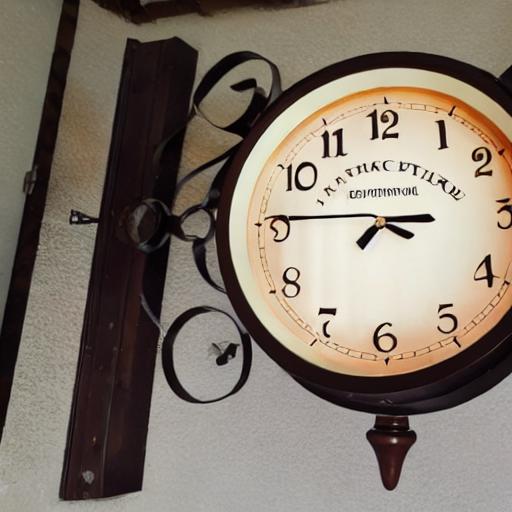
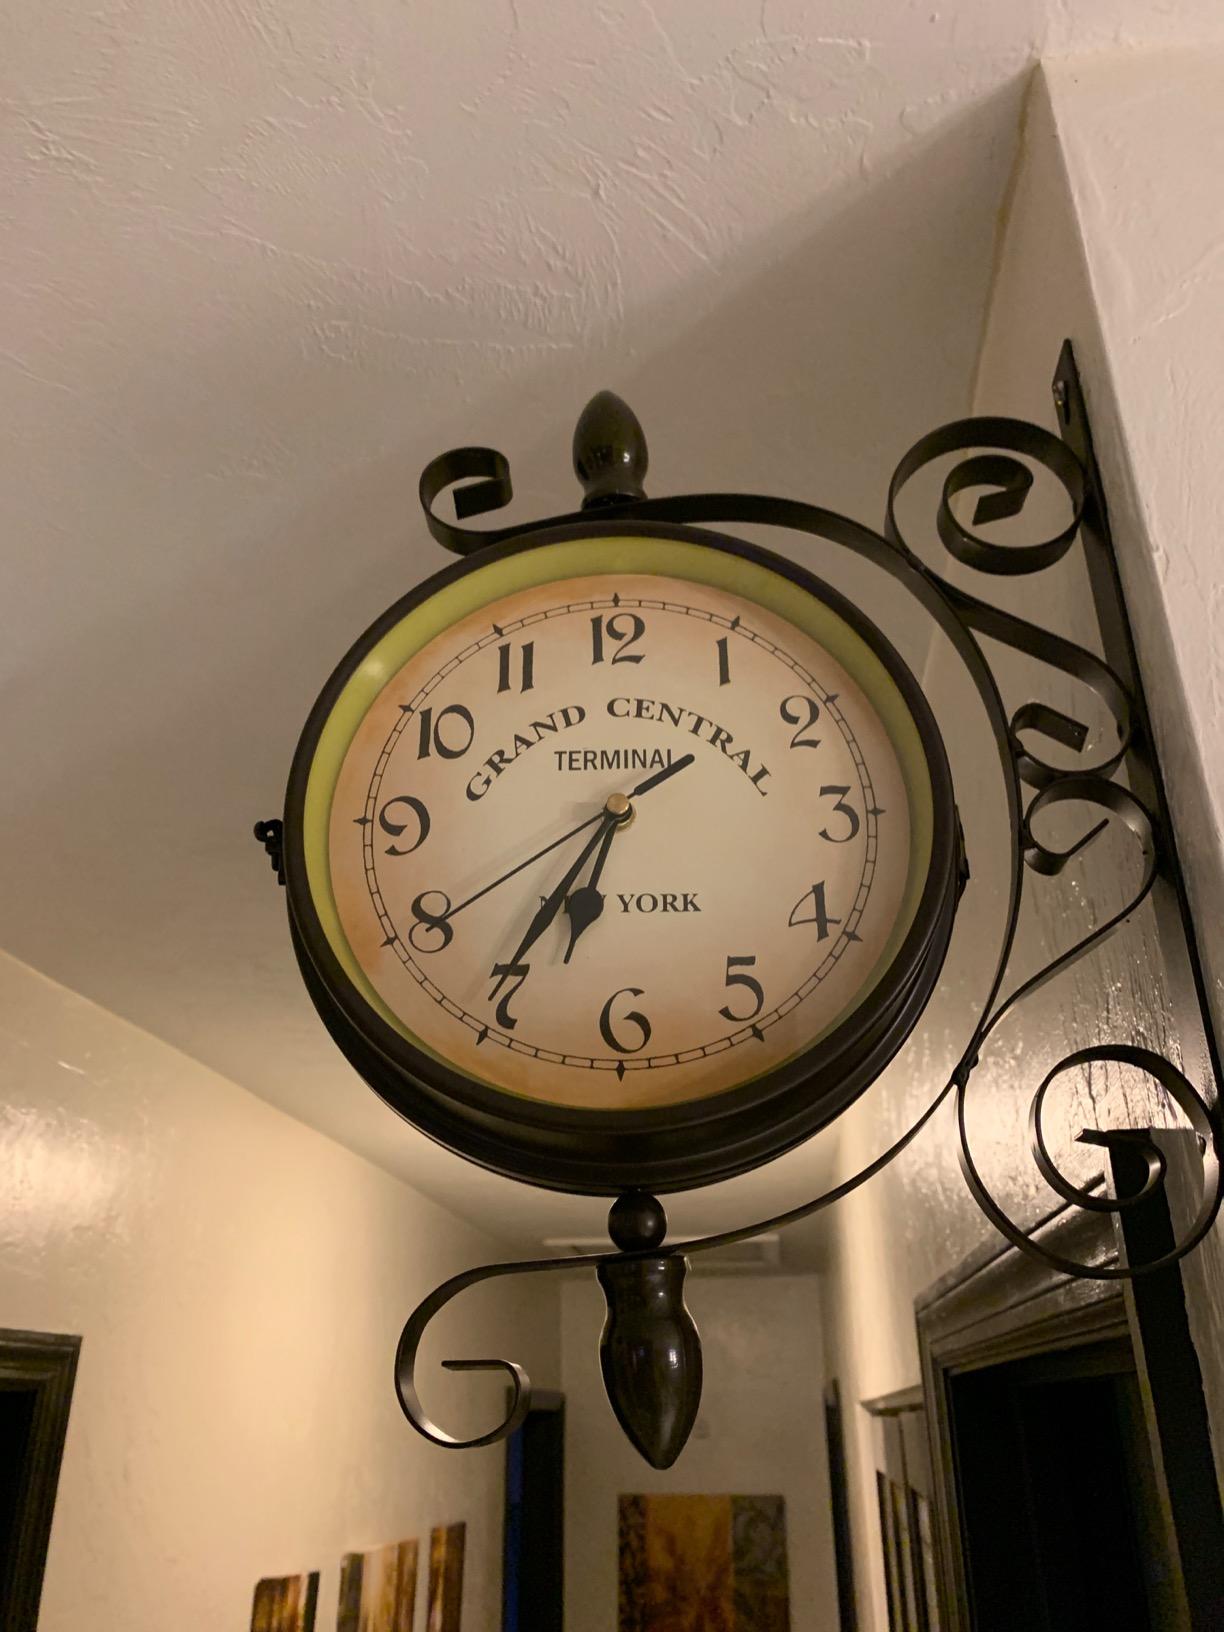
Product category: clock
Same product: no